Clare Dunne (Irish actress)

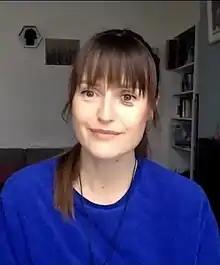
Dunne in 2022

Dunne's work at the Abbey Theatre includes "Juno and the Paycock" (a co-production between the Abbey Theatre and the National Theatre). Other theatre work includes "The Cripple of Inishmaan", "The Silver Tassie", "Druid 35" and "The Playboy of the Western World" (Druid), "Julius Caesar" (Donmar Warehouse), "Detroit" (National Theatre), "Three Sisters" (Lyric Hammersmith and Filter), "A Midsummer Night's Dream" (Filter at Latitude) and "Crunch" (Nabakov). Dunne wrote and performed "Living with Missy" (Smock Alley Theatre). Radio work includes "On Her Majesty's Service" and "News from Home" (BBC Radio 4). Dunne graduated from the Royal Welsh College of Music & Drama, Cardiff, in 2009.